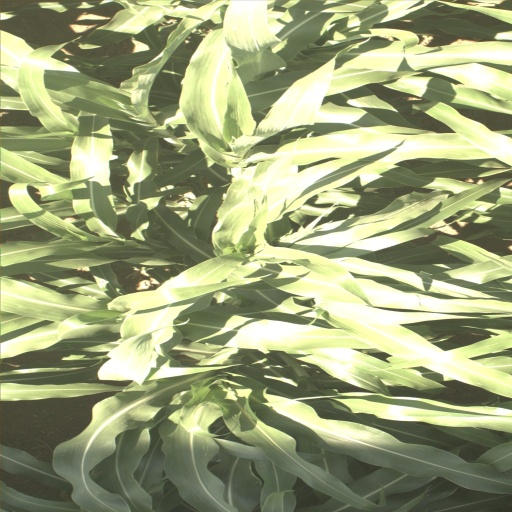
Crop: sorghum